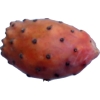
Label: cactus_fruit_red